Bright House Networks

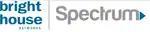
Bright House Networks Spectrum logo (2016–2017)

On March 31, 2015, Charter Communications announced it would acquire Bright House in a $10.4 billion deal, contingent on Time Warner Cable waiving its right of first refusal to acquire the latter company, which was not expected to be exercised given the then-pending Comcast–Time Warner Cable merger. On May 26, 2015, after Comcast had abandoned its plans to buy Time Warner Cable, Charter announced its own plans to merge with TWC, as well as a renegotiated arrangement for the purchase of Bright House. On April 25, 2016, regulators approved both mergers; Advance/Newhouse gained a stake of roughly 14 percent in the combined company. As a result of the deal, the Bright House and Time Warner Cable brands would be phased out and eliminated completely, with both services amalgamated under Charter's Spectrum brand over the coming months. Spectrum plans to withdraw Bright House's automation and security services in February 2020 to focus on television services.